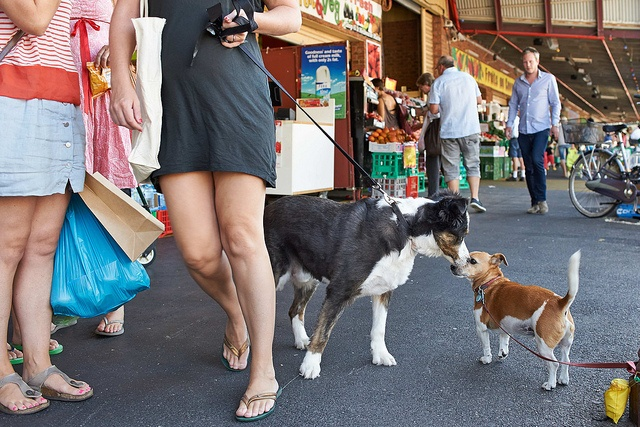
There are two dogs outside looking at each other.
Two dogs interacting at an open air produce market.
A woman with a dog on a leash walks by a smaller dog.
two dogs on leashes sniffing each other as people walk in a outdoor market
A couple of dogs greeting each other on a sidewalk.